Village-owned enterprise

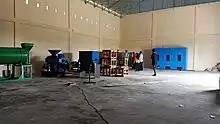
BUMDes-run fish pellet factory in West Kotawaringin Regency. BUMDes are present in many sectors.

Village-owned enterprises have been established in a wide variety of sectors, ranging from mining and plantation to retail, tourism, and telecommunication. However, Ministry of Villages, Development of Disadvantaged Regions, and Transmigration specifically stated that BUMDes are designed to focus on three key sectors on rural Indonesia, namely fishery, agriculture, and tourism.